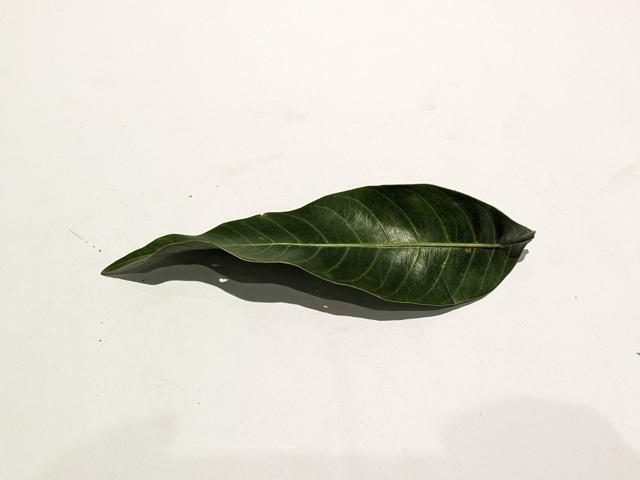
Mango leaf variety: Himsagar